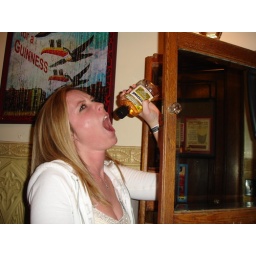
there was a cabinet in the bathroom at Kildare's...with mouthwash in it!